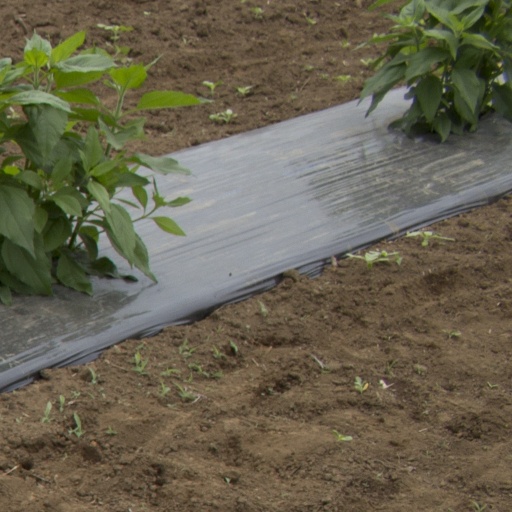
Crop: Jerusalem artichoke